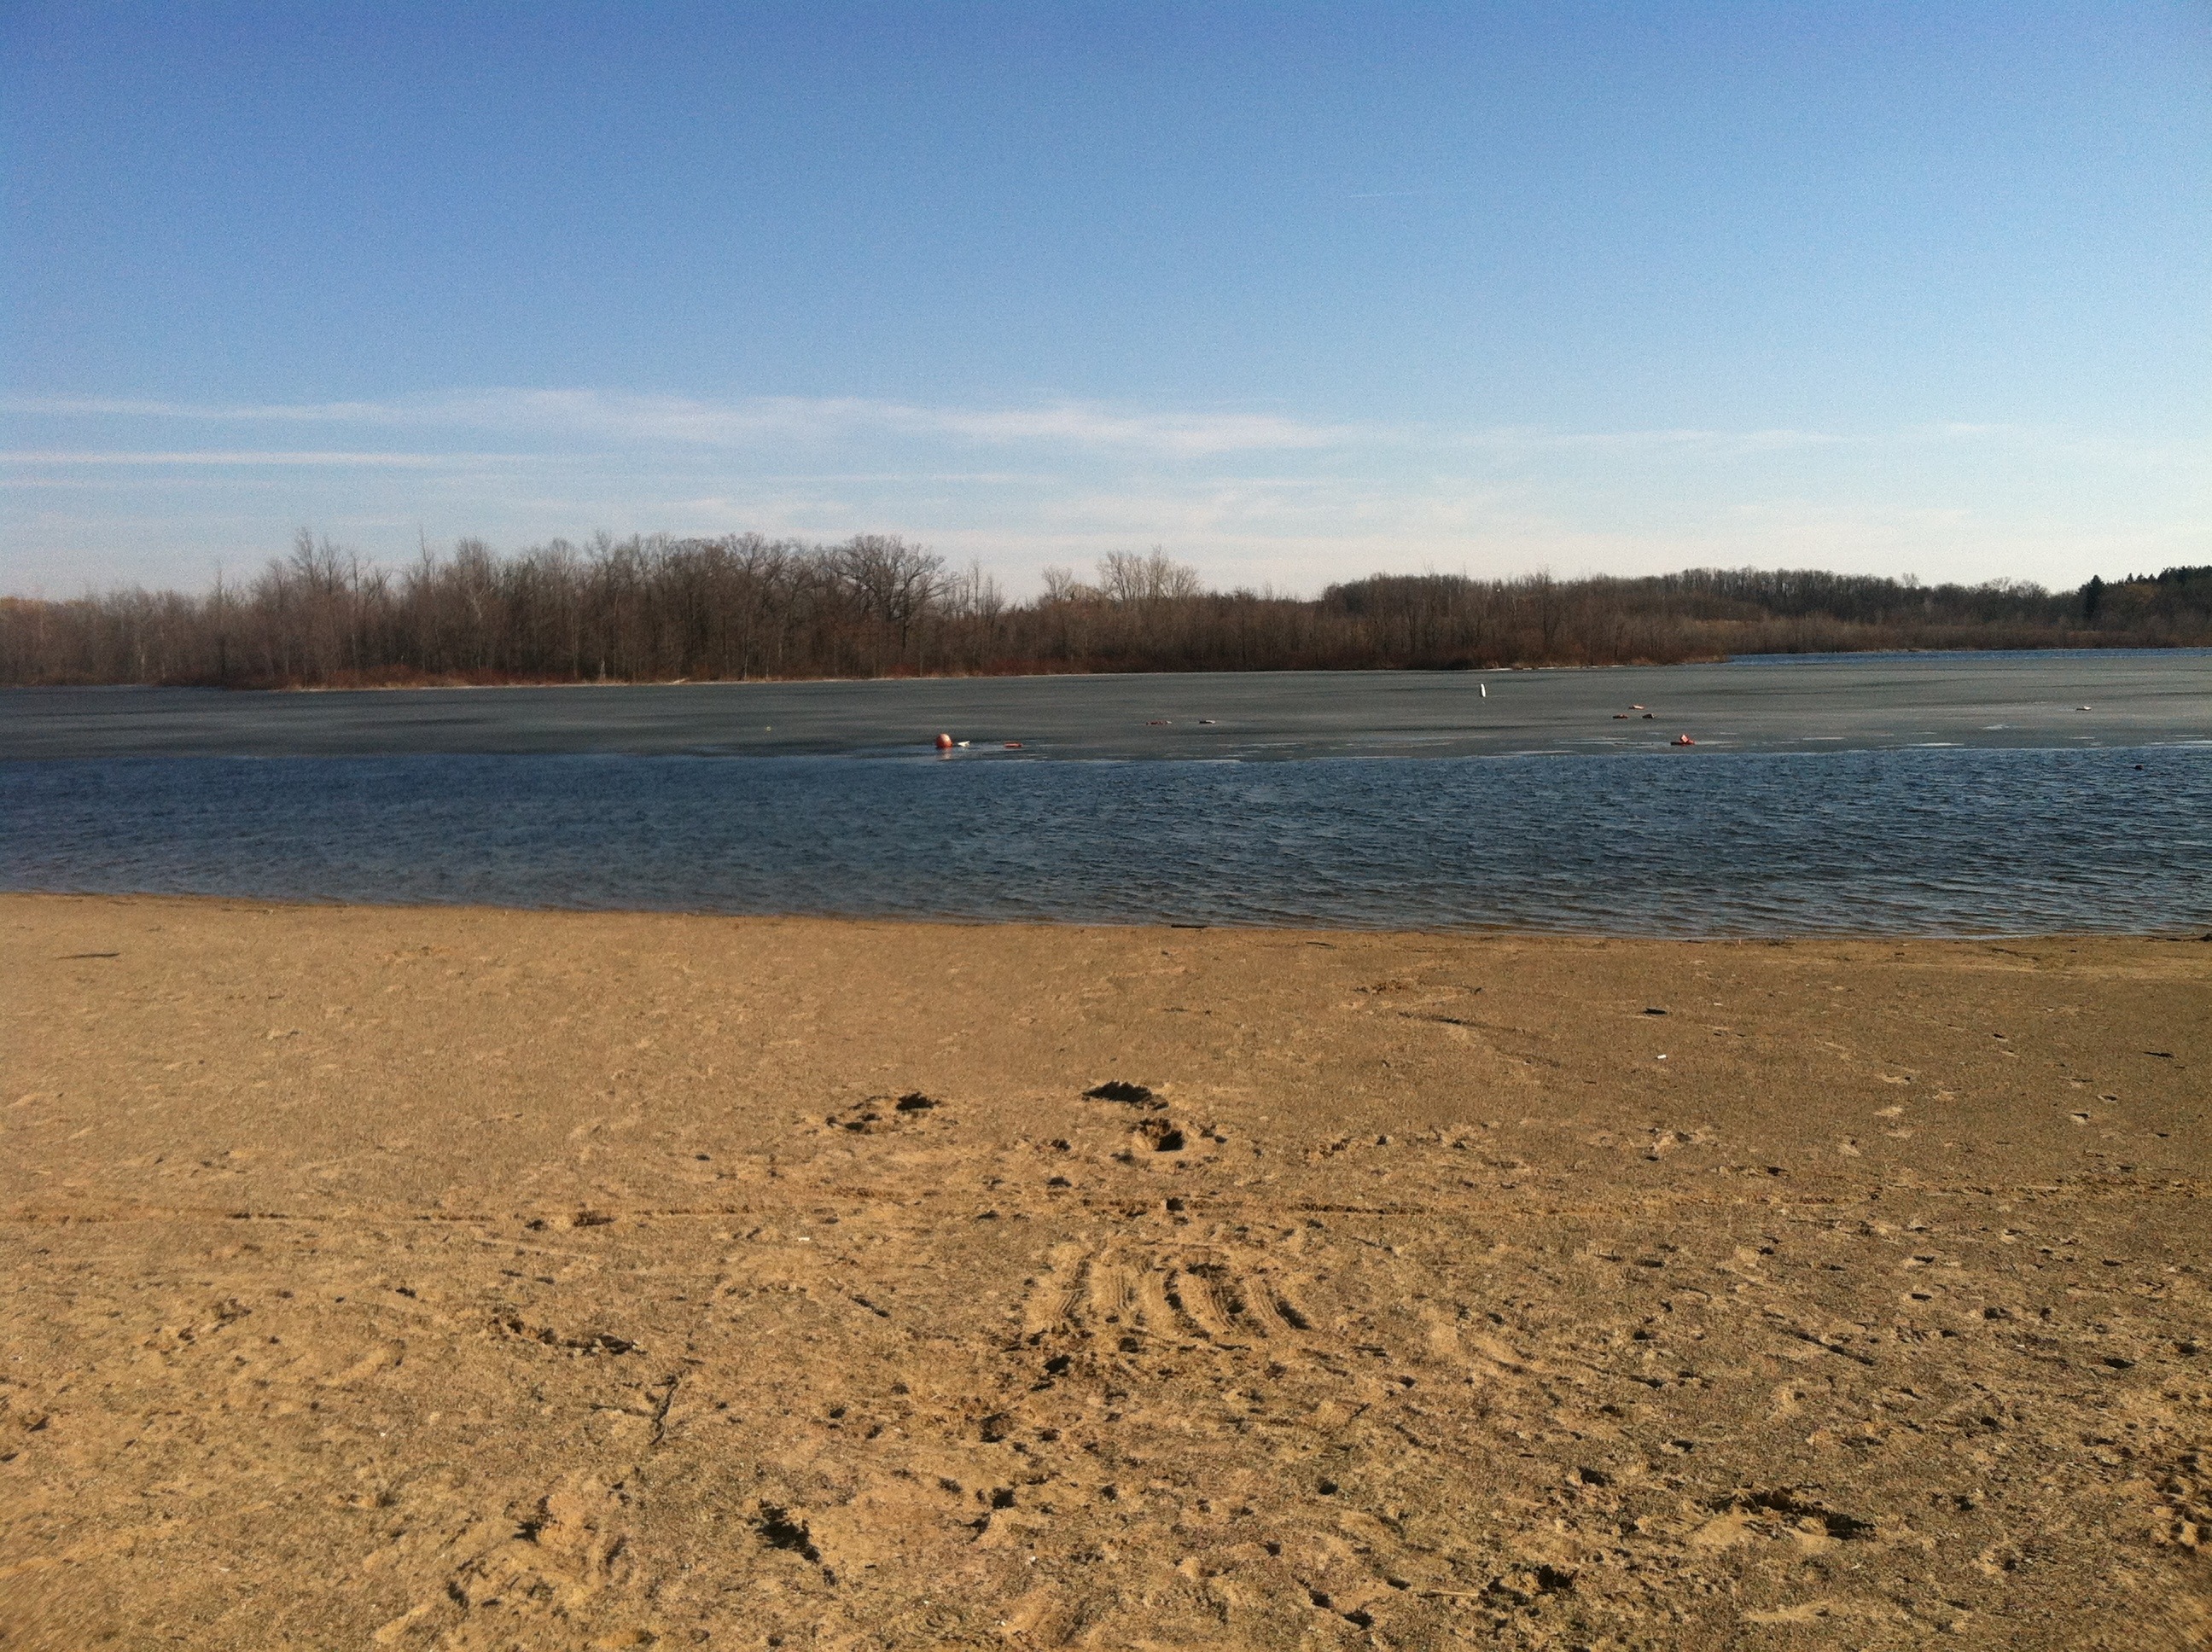
beach, landscape, sea, coast, water, nature, sand, horizon, marsh, sky, shore, lake, coastline, environment, tranquil, scenic, peaceful, seascape, bay, reservoir, body of water, trees, sandy, wetland, habitat, loch, mudflat, natural environment